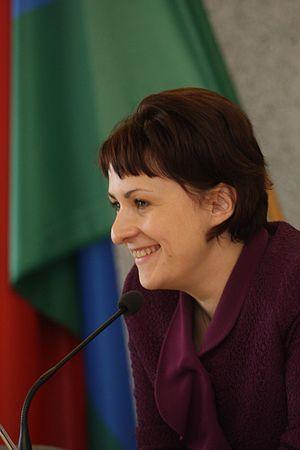
Galina Chirchina est une politicienne russe. De 2013 à 2015 elle a été la mairesse de Petrozavodsk, en République de Carélie.